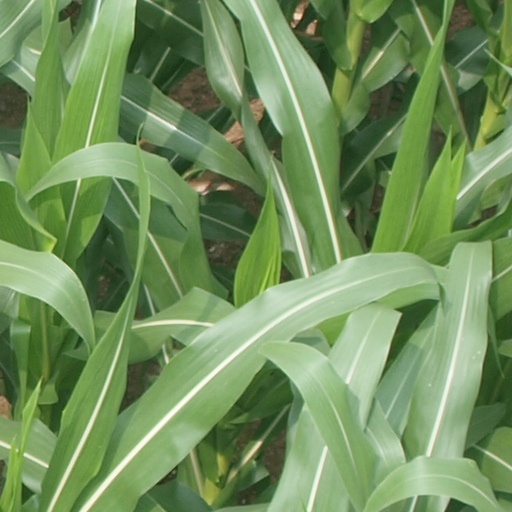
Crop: maize; corn